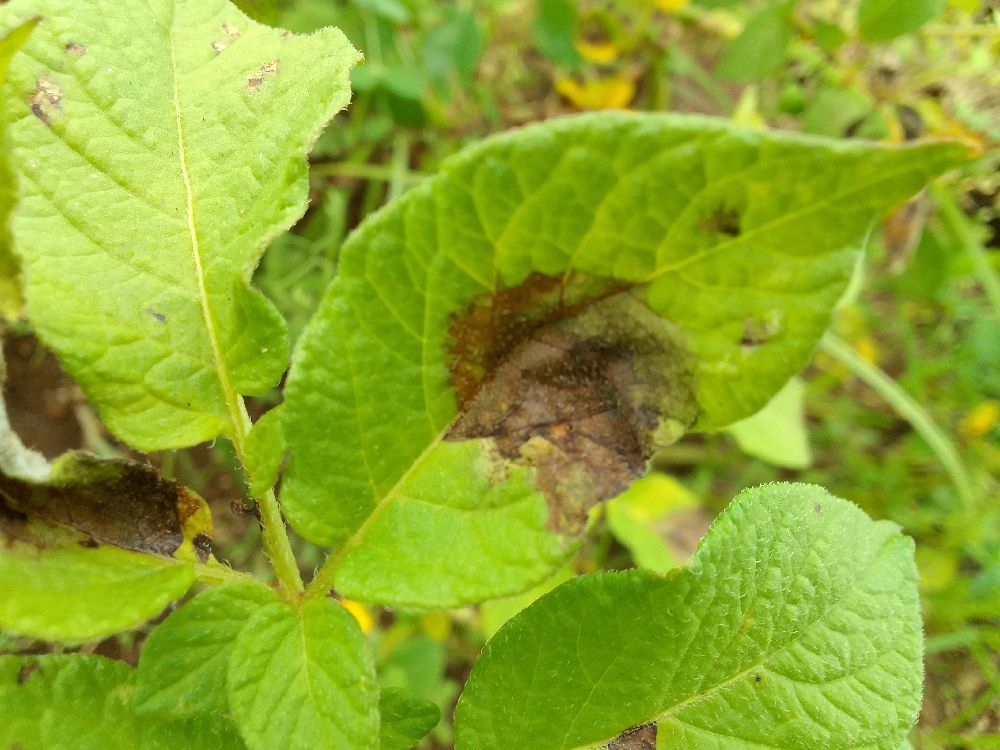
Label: Late blight